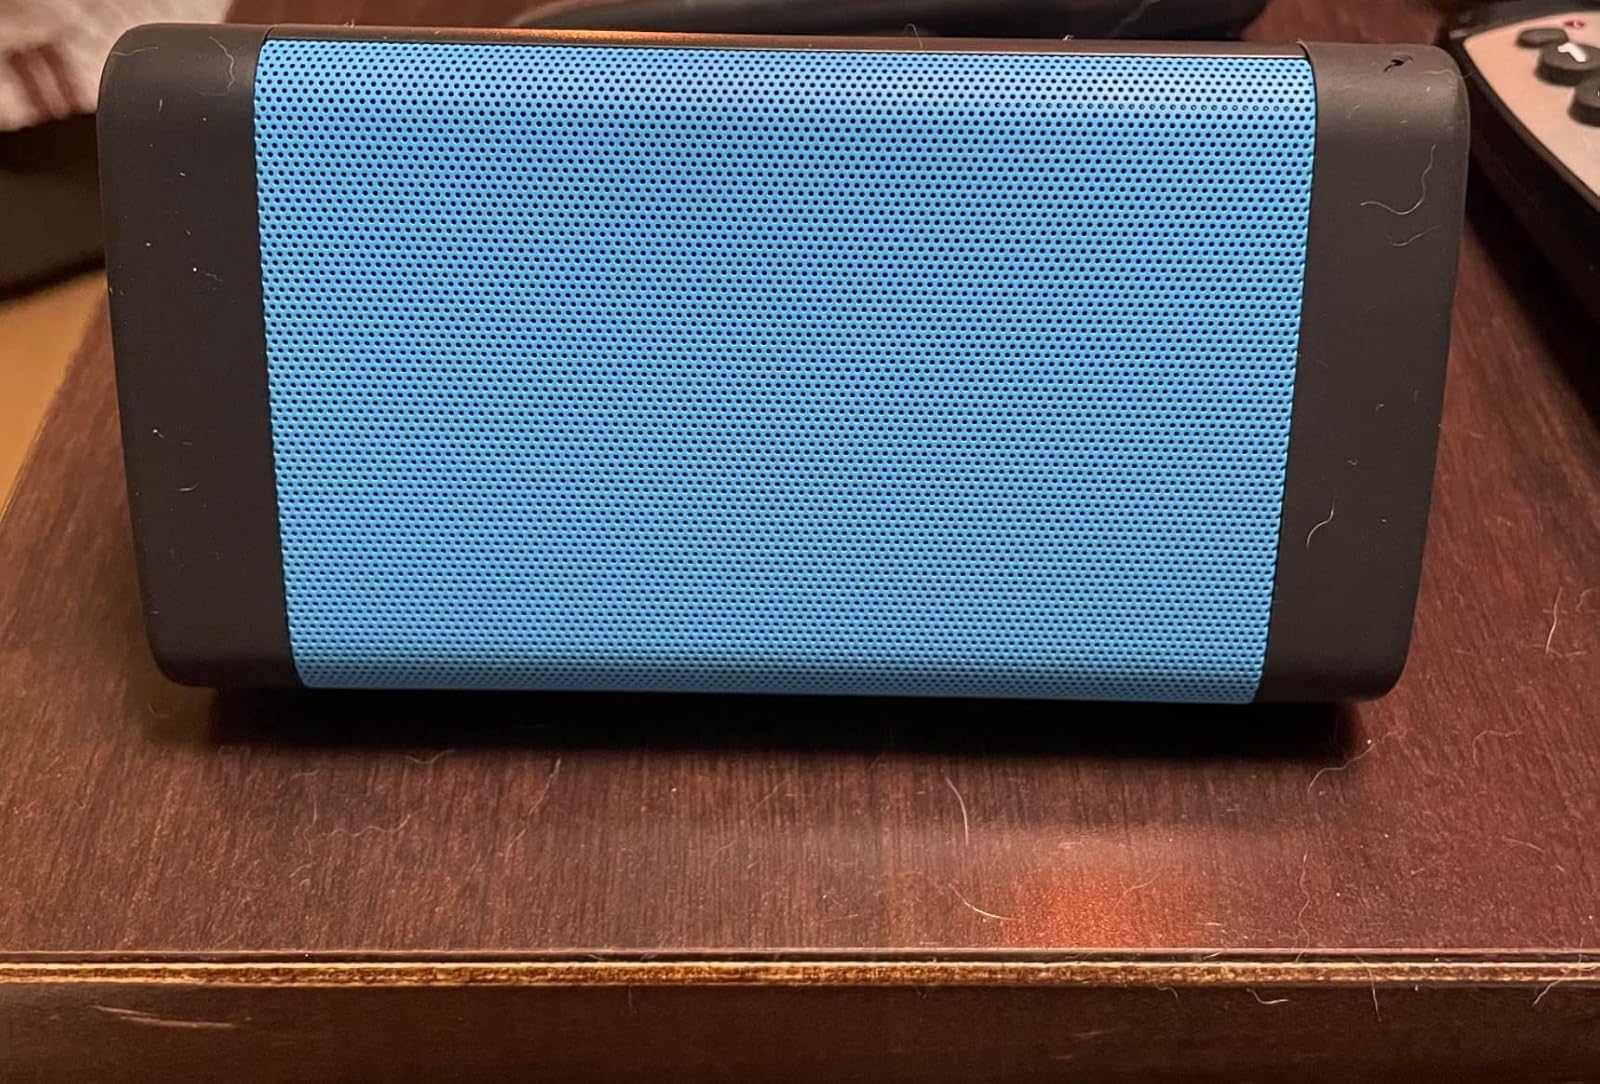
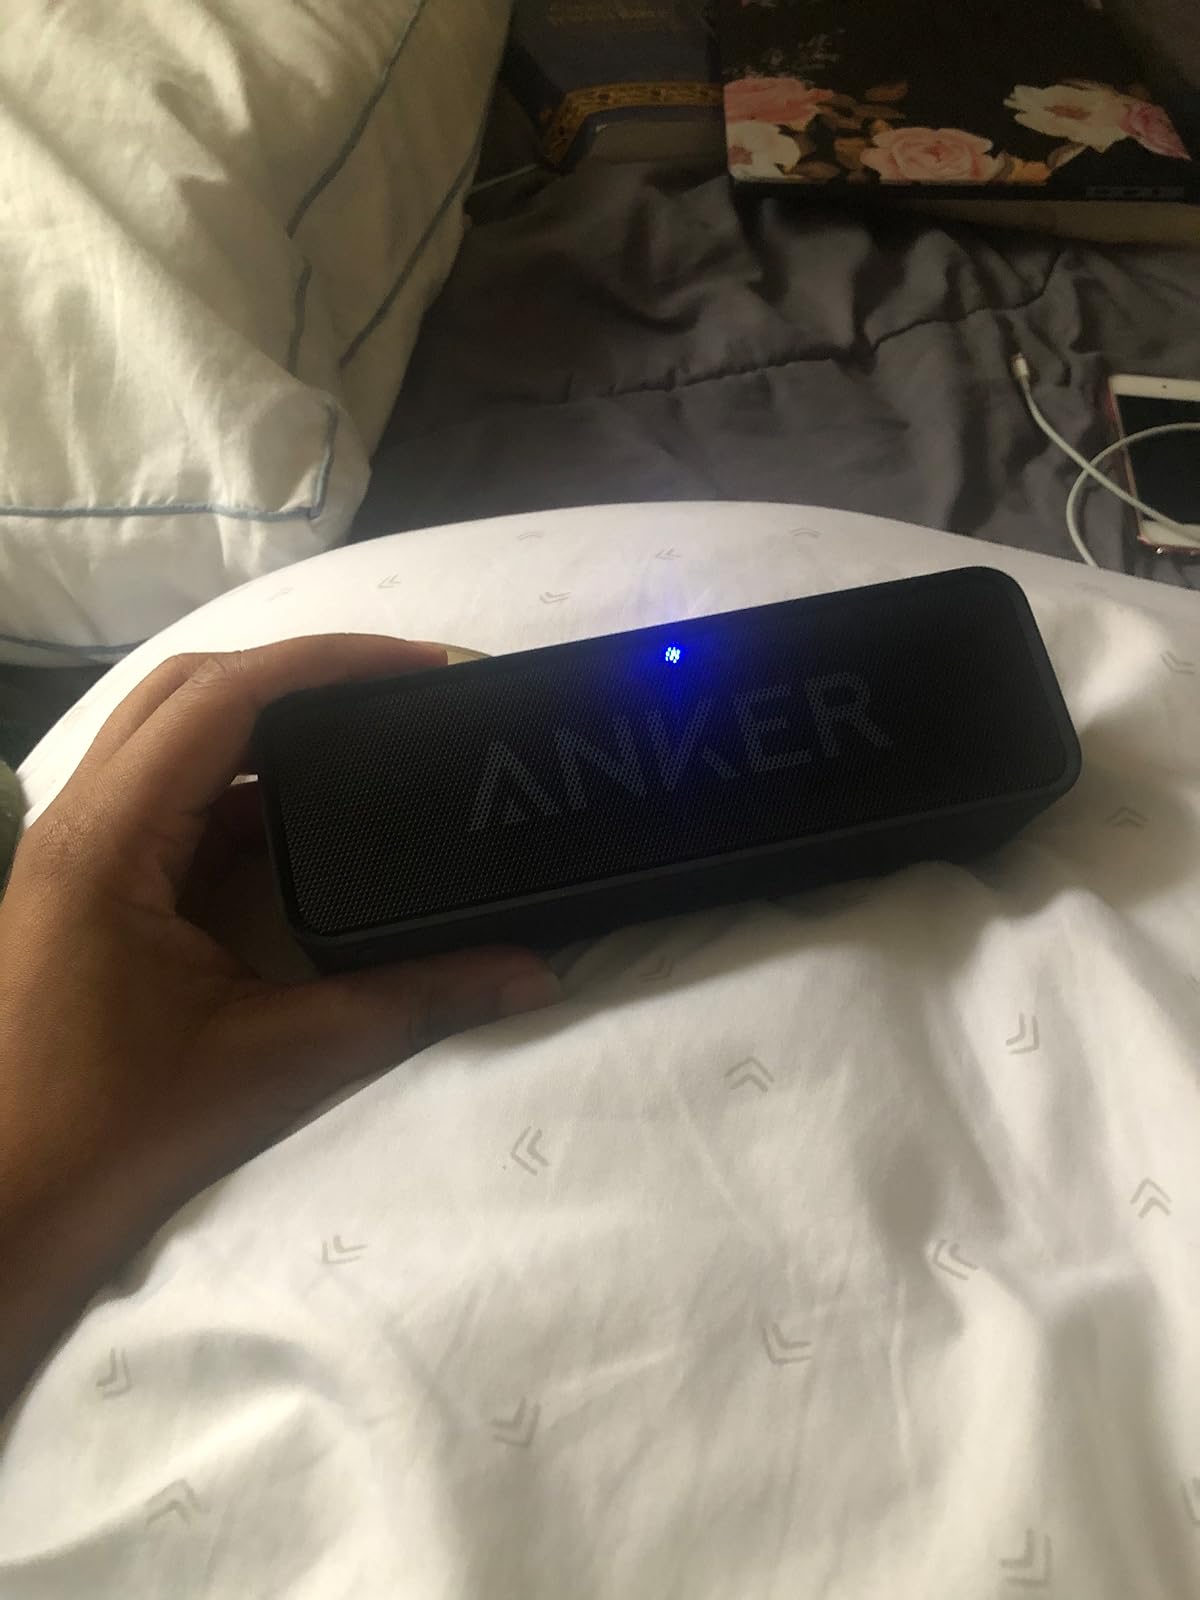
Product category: speaker
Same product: no